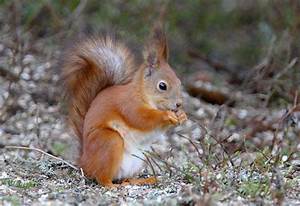
Label: squirrel